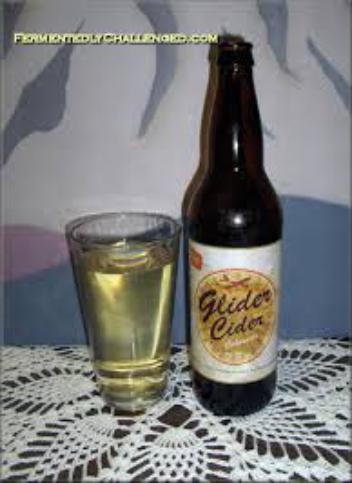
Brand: Glider Cider
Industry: Food